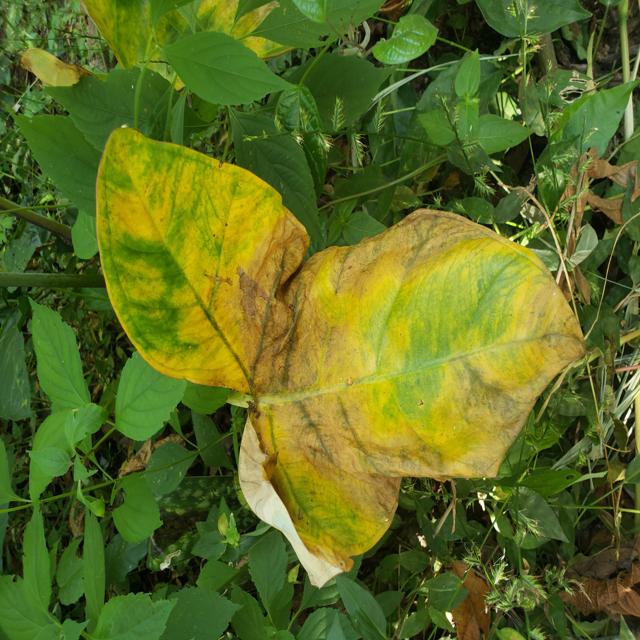
Label: Late_Blight